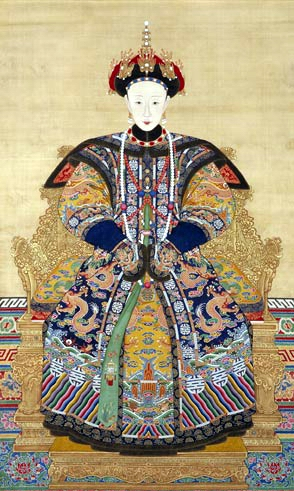
จักรพรรดินีเซี่ยวซูรุ่ย

| สี =
| ภาพ =ไฟล์:《孝淑睿皇后朝服像》局部.jpg
| พระบรมนามาภิไธย =
| ชื่อ = จักรพรรดินีเสี้ยวซู่รุ่ย
| succession = รายพระนามจักรพรรดินีจีน| จักรพรรดินีเเห่งราชวงศ์ชิง
| consort = yes
| reign= 12 กุมภาพันธ์ ค.ศ. 1796 – 5 มีนาคม ค.ศ. 1797
|birth_style = พระราชสมภพ
| วันพระราชสมภพ =ค.ศ. 1760
| วันสวรรคต = 5 มีนาคม ค.ศ.1797
| พระราชบิดา = ฮีติยา โฮ่วชินโกว (; )
| พระอัครมเหสี =
| พระมเหสี =
| พระราชสวามี = จักรพรรดิเจียชิ่ง
| พระราชโอรส/ธิดา = พระราชธิดาไม่ทราบพระนาม จักรพรรดิเต้ากวง|องค์ชายหมินหนิง องค์หญิงจวงจิ้ง
| ราชวงศ์ = ราชวงศ์ชิง|ชิง
| ทรงราชย์ =
| พิธีบรมราชาภิเษก =
| ระยะเวลาครองราชย์ =
| predecessor = จักรพรรดินีจี้
| successor = จักรพรรดินีเซี่ยวเหอรุ่ย พระพันปีหลวง| จักรพรรดินีเซี่ยวเหอรุ่ย
| วัดประจำรัชกาล =

ไฟล์:Empress XiaoShu.PNG|thumb|250px|right|พระสาทิสลักษณ์สมเด็จพระจักรพรรดินีเซี่ยวซู่ ใน จักรพรรดิเจียชิ่งในฉลองพระองค์ช่วงพระราชพิธีช่วงเช้า
จักรพรรดินีเซี่ยวซูรุ่ย  (; ) เป็นพระจักรพรรดินีพระองค์แรกในจักรพรรดิเจียชิ่งและพระราชมารดาในจักรพรรดิเต้ากวัง
== พระราชประวัติ ==
จักรพรรดินีเซี่ยวซูรุ่ย ประสูติในราชสกุลแมนจู สกุล ฉี่ถ่าล่า พระบิดาของพระนางทรงดำรงพระยศเป็น ฉี่ถ่าล่า โฮ่วชินโกว (; ) ซึ่งทำงานราชการในช่วงรัชสมัยของจักรพรรดิเฉียนหลง ทรงประสูติในปี ค.ศ. 1760 ในช่วงรัชสมัยจักรพรรดิเฉียนหลง
ใน ค.ศ. 1774 ทรงเข้าอภิเษกสมรสกับ จักรพรรดิเจียชิ่ง|มกุฎราชกุมารหย่งเยี๋ยน พระโอรสองค์ที่สิบห้าใน จักรพรรดิเฉียนหลงและทรงมีพระประสูติกาลพระธิดาสองพระองค์และพระโอรสหนึ่งพระองค์ และ เมื่อ 9 กุมภาพันธ์ ค.ศ.1796 จักรพรรดิเฉียนหลง ทรงสละราชสมบัติและโดยทรงขึ้นดำรงตำแหน่งเป็น พระบิดาหลวง หรือ จักพรรดิสูงสุด (จีน: 太上皇帝-ไท่ซั่งหวง) อย่างไรก็ตามแม้จะสละราชบัลลังค์แล้วแต่อำนาจที่แท้จริงยังคงอยู่กับพระองค์ จักรพรรดิเจียชิ่ง|มกุฎราชกุมารหย่งเยี๋ยน ได้รับการเสวยราชย์สมบัติต่อมาเป็น จักรพรรดิเจียชิ่ง|สมเด็จพระจักรพรรดิเจียชิ่ง ทรงสถาปนาพระวรชายาเอก ฮีตียาเป็นสมเด็จพระจักรพรรดินีพระองค์แรกในรัชกาลของพระองค์หลังจากพิธีบรมราชาภิเษก
สมเด็จพระจักรพรรดินี ทรงพระประชวรและเสด็จทิวงคต ในปี ค.ศ. 1797 จากที่ทรงพระยศสมเด็จพระจักรพรรดินีได้เพียงหนึ่งปี พระศพถูกฝังอยู่ในสุสาน เชิงหลิง ในสุสานชิงตะวันตก
== พระโอรส-ธิดาที่ประสูติแด่พระนาง ==
* พระราชธิดาไม่ปรากฏพระนาม (ค.ศ.1780) พระธิดาองค์ที่สองในจักรพรรดิเจียชิ่ง|สมเด็จพระจักรพรรดิเจียชิ่ง สิ้นพระชนม์ตั้งแต่พระเยาว์
* จักรพรรดิเต้ากวง|องค์ชายหมินหนิง (; ; 16 กันยายน ค.ศ.1782 - 25 ก. พ. ค.ศ.1850) ต่อมาเสด็จเถลิงราชสมบัติเป็นจักรพรรดิเต้ากวง
* องค์หญิงจ้วงหลิง (; ;20 ตุลาคม ค.ศ. 1784 - 27 มิถุนายน ค.ศ.1811) ทรงอภิเษกสมรสกับ องค์ชายมานีหม่าหลา (; )ในสกุล เบอร์จิกิต จากดินเแดนมองโกล
==พระนามที่ได้รับการสถาปนาหลังเสด็จสิ้นพระชนม์==
พระอิริยายศหลังสิ้นพระชนม์เต็มคือ:
* Empress Xiaoshuduanherenzhuangciyidunyuzhaosuguangtianyoushengrui(孝淑端和仁庄慈懿敦裕昭肅光天佑聖睿皇后)
== อ้างอิง ==
* Ranks of Imperial Consorts in China#Qing
* Qing Dynasty nobility
== ดูเพิ่ม ==
* จักรพรรดิเจียชิ่ง
* จักรพรรดิเต้ากวง
* จักรพรรดินีเซี่ยวเหอรุ่ย พระพันปีหลวง|สมเด็จพระจักรพรรดินีเซี่ยวเหอรุ่ย
หมวดหมู่:บุคคลที่เกิดในปี พ.ศ. 2303
หมวดหมู่:จักรพรรดินีราชวงศ์ชิง